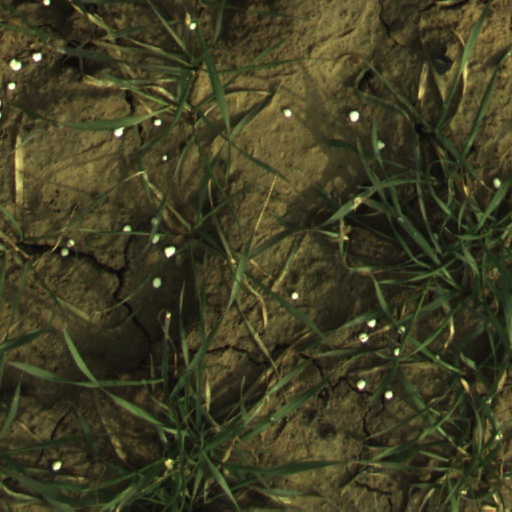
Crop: wheat